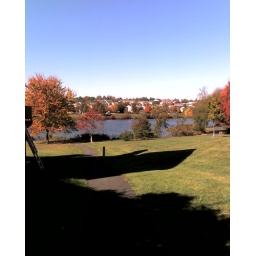
scene of the lake by my house